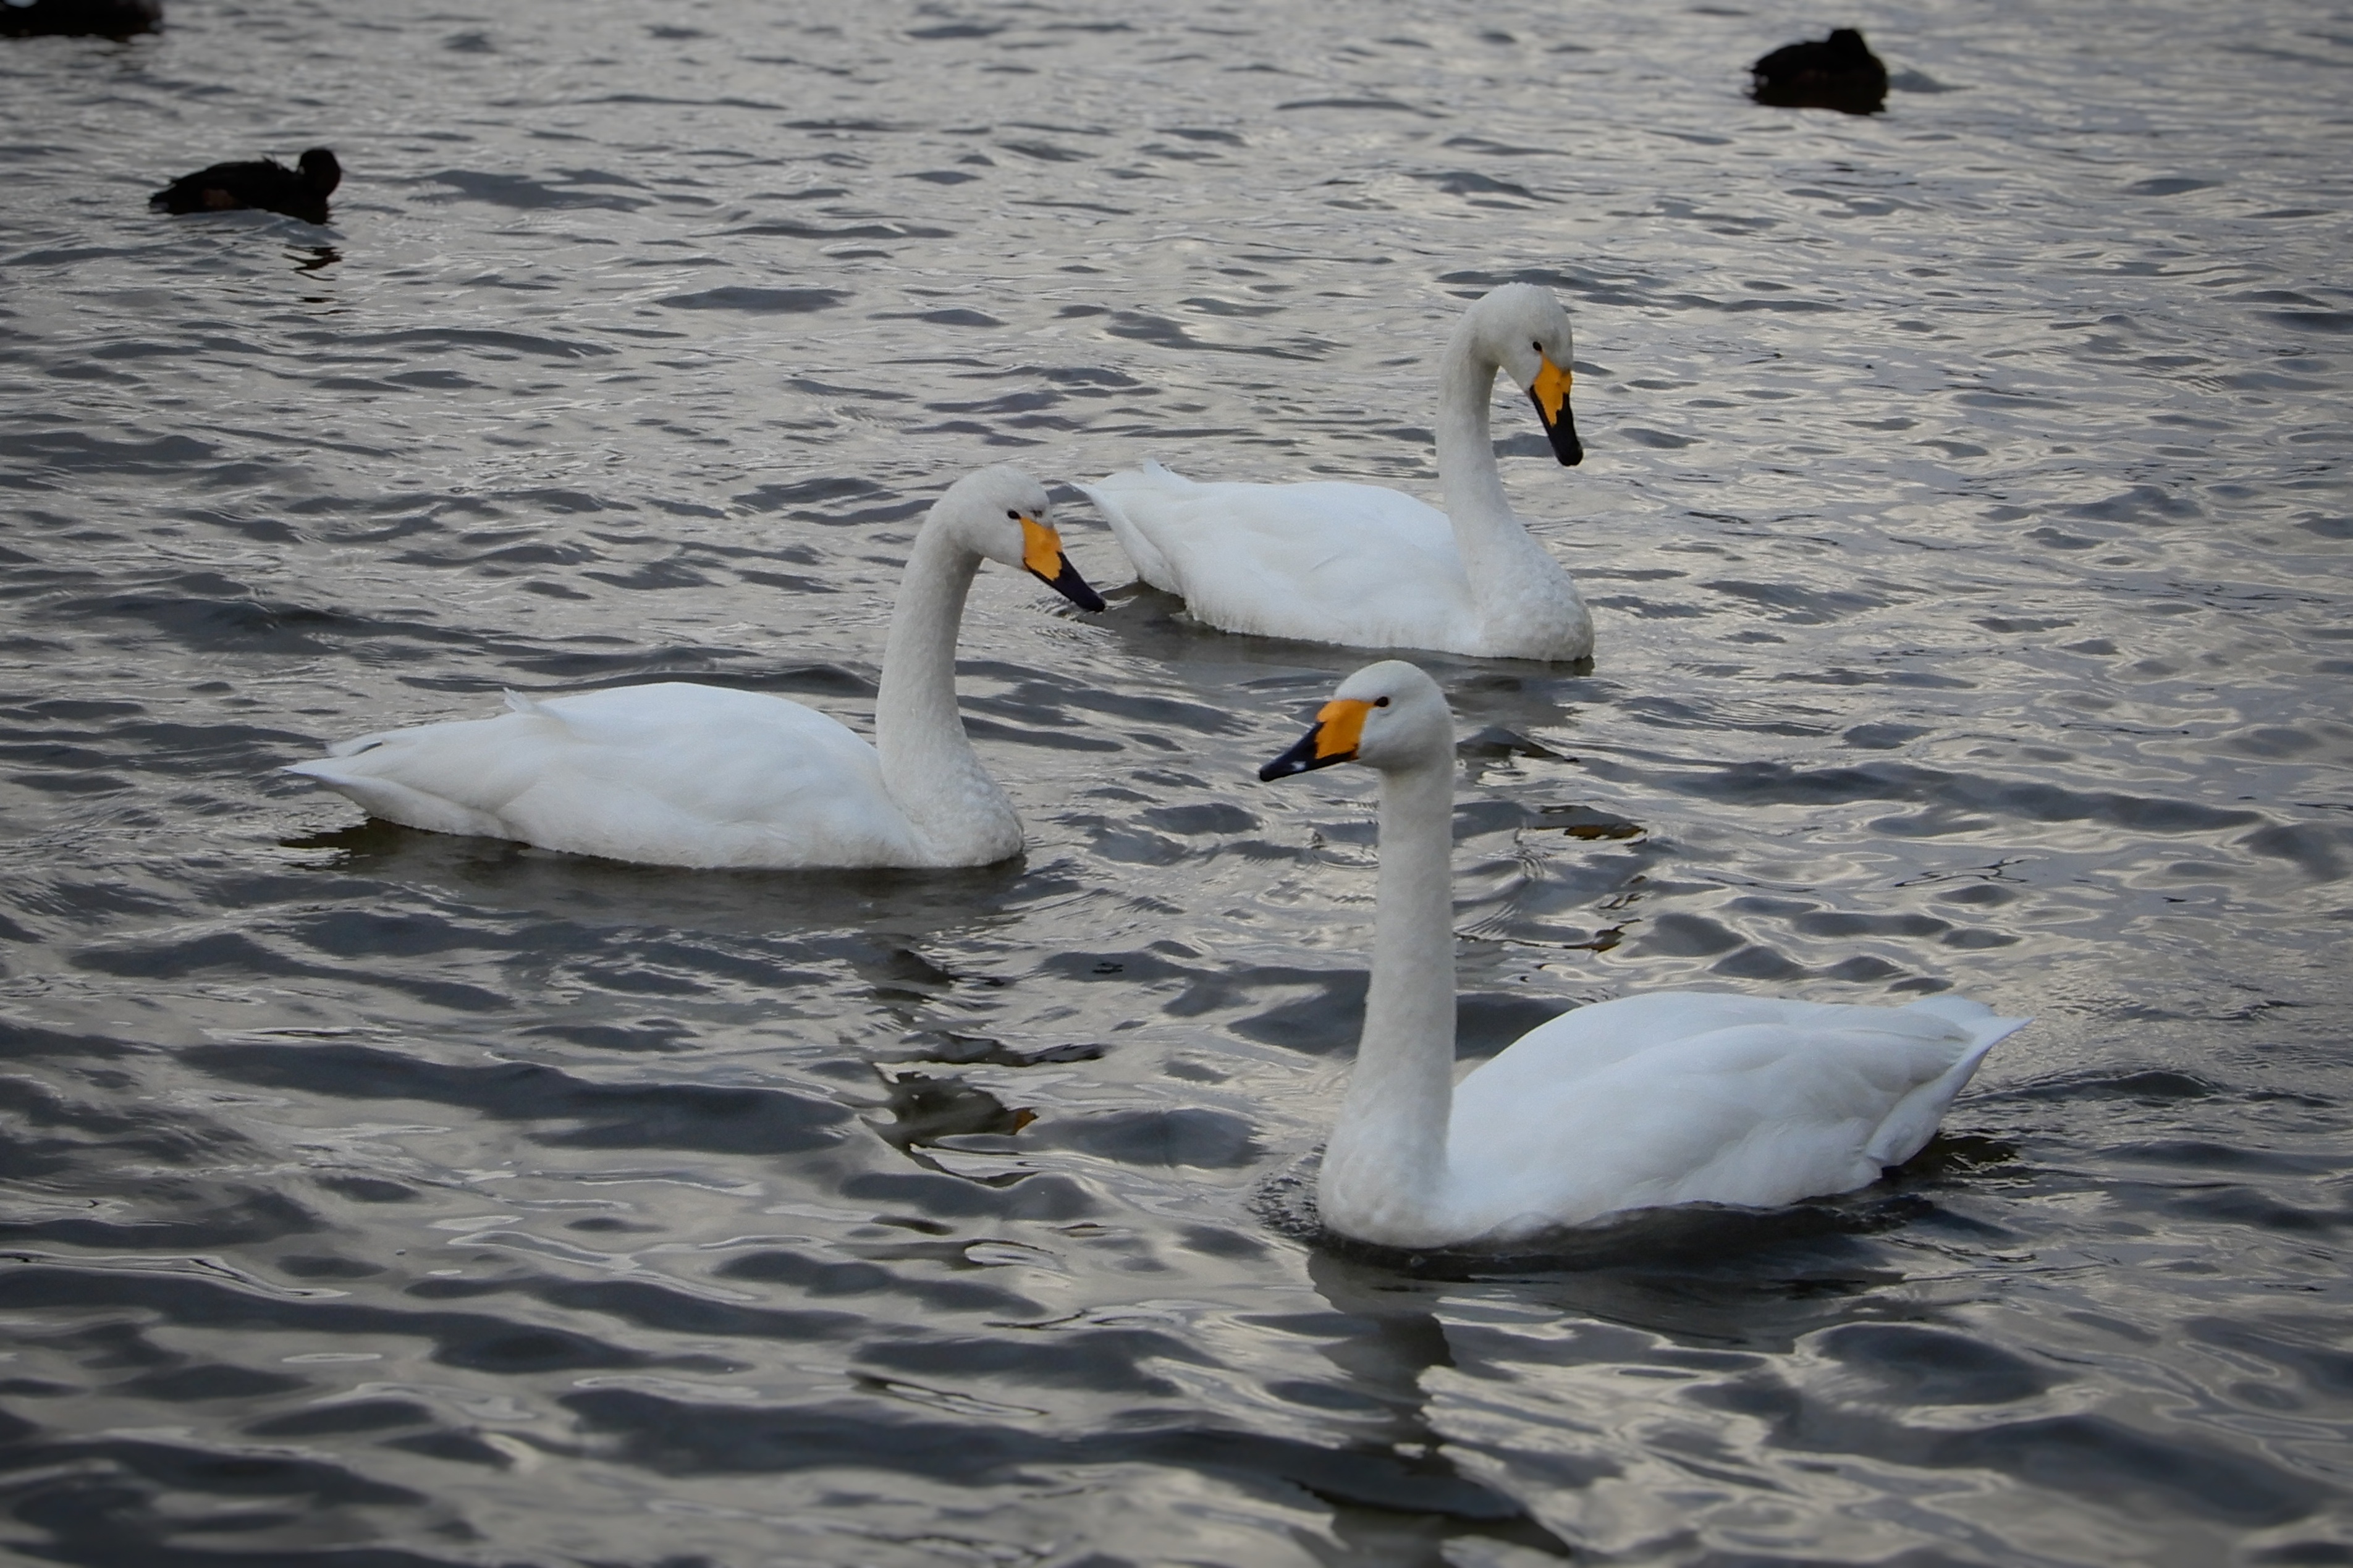
water, winter, bird, wing, animal, wildlife, beak, natural, fauna, wild animal, swan, vertebrate, waterfowl, water bird, swan lake, ducks geese and swans, winter messenger